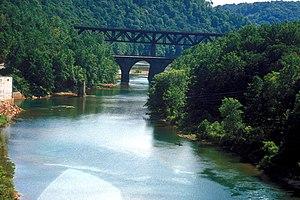
Le Conemaugh est une rivière des États-Unis d'une longueur de 113 km qui coule dans l’État de la Pennsylvanie. Il conflue avec le Loyalhanna Creek pour former la rivière Kiskiminetas.